Southall Railway Centre

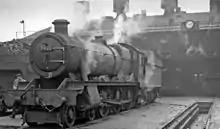
November 1962, GWR 6959 Class 7923 "Speke Hall" sits outside the British Railways 1953 constructed Southall Shed

There has been a locomotive shed at Southall since 1859. Originally a Great Western Railway shed (code: SHL), it was rebuilt as a six-road shed in 1884. Demolished in 1953, it was replaced by a more modern British Railways constructed steam shed (Code: 81C). Southall was the last London steam depot on the Western Region of British Railways, outlasting Old Oak Common and finally closing to steam in December 1965.